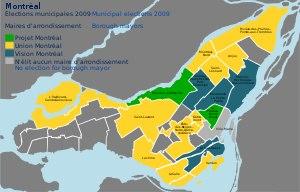
L’élection générale municipale de la ville de Montréal de 2009 a eu lieu le 1ᵉʳ novembre 2009.